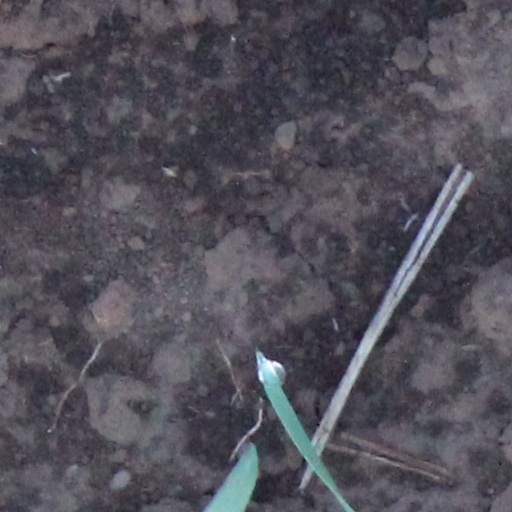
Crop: wheat